Exercise

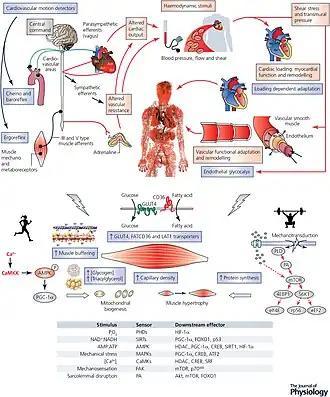
Central (cardiovascular) and peripheral (skeletal muscle) adaptations to exercise training

The beneficial effect of exercise on the cardiovascular system is well documented. There is a direct correlation between physical inactivity and cardiovascular disease, and physical inactivity is an independent risk factor for the development of coronary artery disease. Low levels of physical exercise increase the risk of cardiovascular diseases mortality.